Parish of Bolderogery

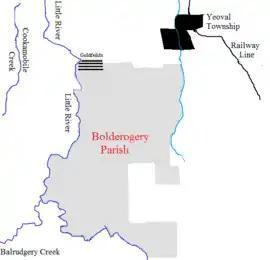
Bolderogery Parish Sketch Map

Bolderogery, New South Wales is a civil parish of Gordon County, New South Wales. a Cadastral divisions of New South Wales. Bolderogery Parish is located between Yeoval, New South Wales and the Little River (Dubbo).